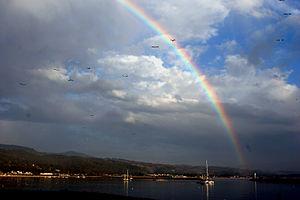
El Granada est une census-designated place située dans le comté de San Mateo, en Californie.